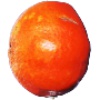
Label: Clementine 1